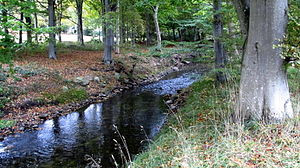
Hæstrup Møllebæk
Hæstrup Møllebæk ved Aastrup Hovedgaard, efteråret 2013
Hæstrup Møllebæk ved Aastrup Hovedgaard, Hjørring
Hæstrup Møllebæk er mindre et vandløb i Vendsyssel. Bækken løber fra Hæstrup til den gamle herregård Aastrup Hovedgaard tæt på Hjørring.